State Theatre (Sydney)

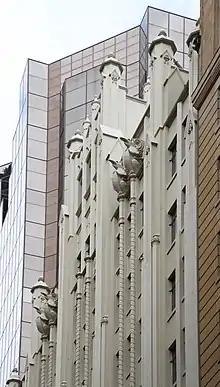
The upper facade

The State Theatre opened on 7 June 1929. The theatre was envisioned by Stuart Doyle, owner of Union Theatres and the architect Henry White. It was to be seen as 'The Empire's Greatest Theatre' and was designed as a picture palace when such monuments to movies were seen at their grandest and most spectacular. During its first week patrons were offered 'entertainment of unparalleled magnificence'. The opening night's performance featured noted bandleader Will Prior who was described in the program as a conductor capable of lifting 'jazz to perfection in a sublime miscellany of melodious rhythm'. The theatre opened with the Ernst Lubitsch film "The Patriot" on 7 June 1929, accompanied by Price Dunlavy billed as a 'debonair genius' playing on the Wurlitzer organ.